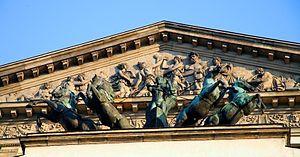
Le Grand Théâtre — Opéra National de Varsovie est un bâtiment qui héberge à la fois l'Opéra National et le Théâtre national de Pologne. Édifié rue Senatorska sur l’emplacement de l’ancien quartier commercial connu sous le nom de Marywil, il fut inauguré le 24 février 1833 avec la représentation du Barbier de Séville de Rossini.